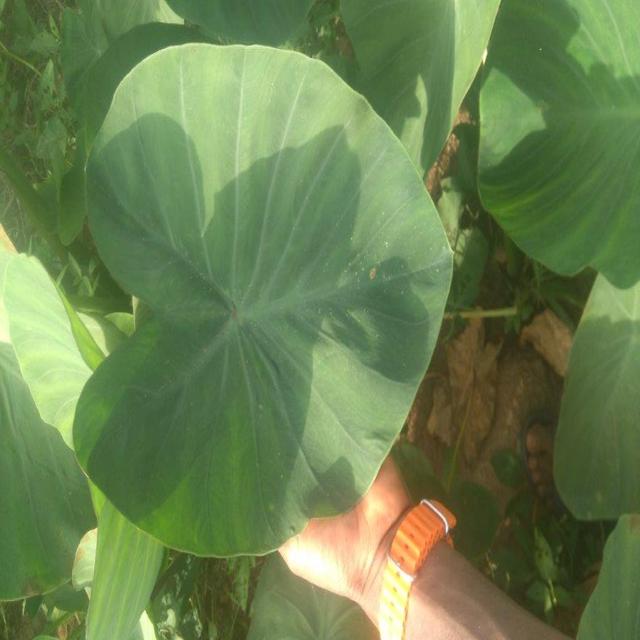
Label: Healthy